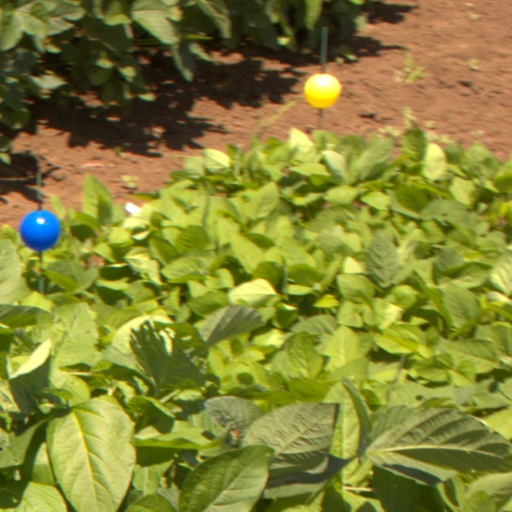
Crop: soybean